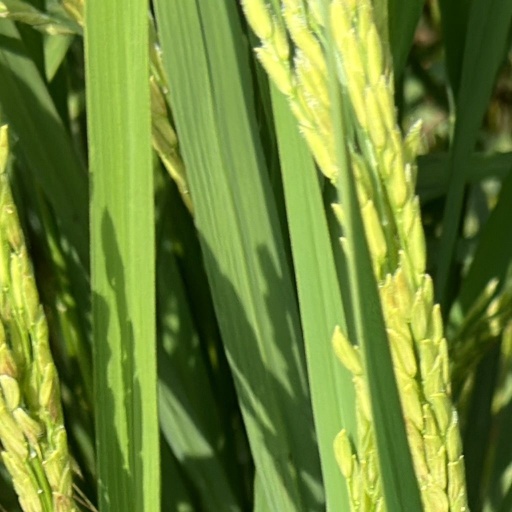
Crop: rice